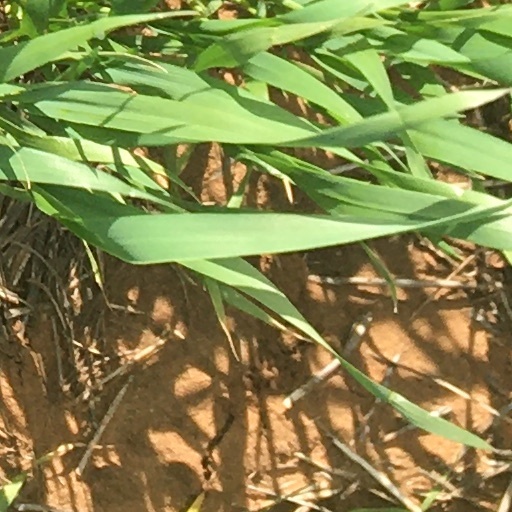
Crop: wheat